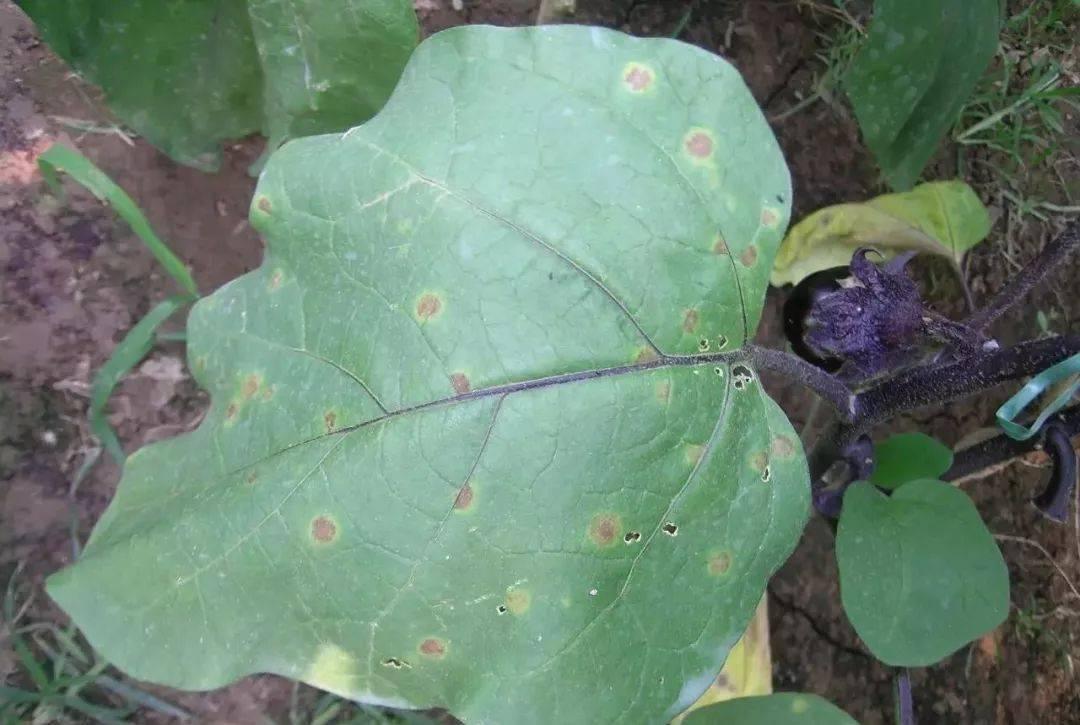
Plant: Eggplant
Disease: eggplant cercospora leaf spot